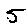
Label: 5